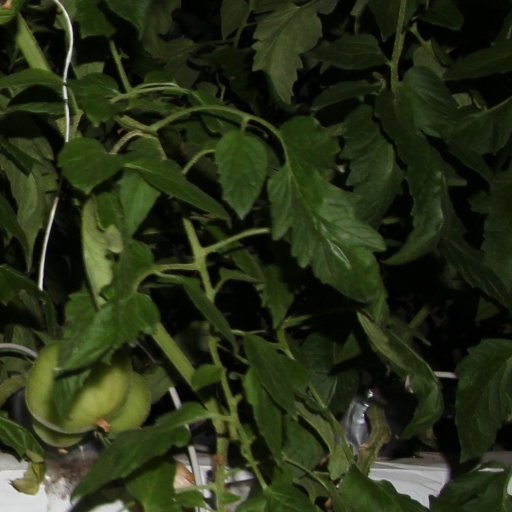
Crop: tomato